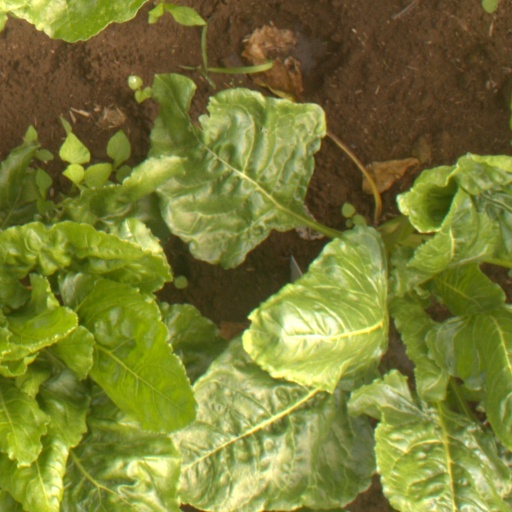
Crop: sugar beet